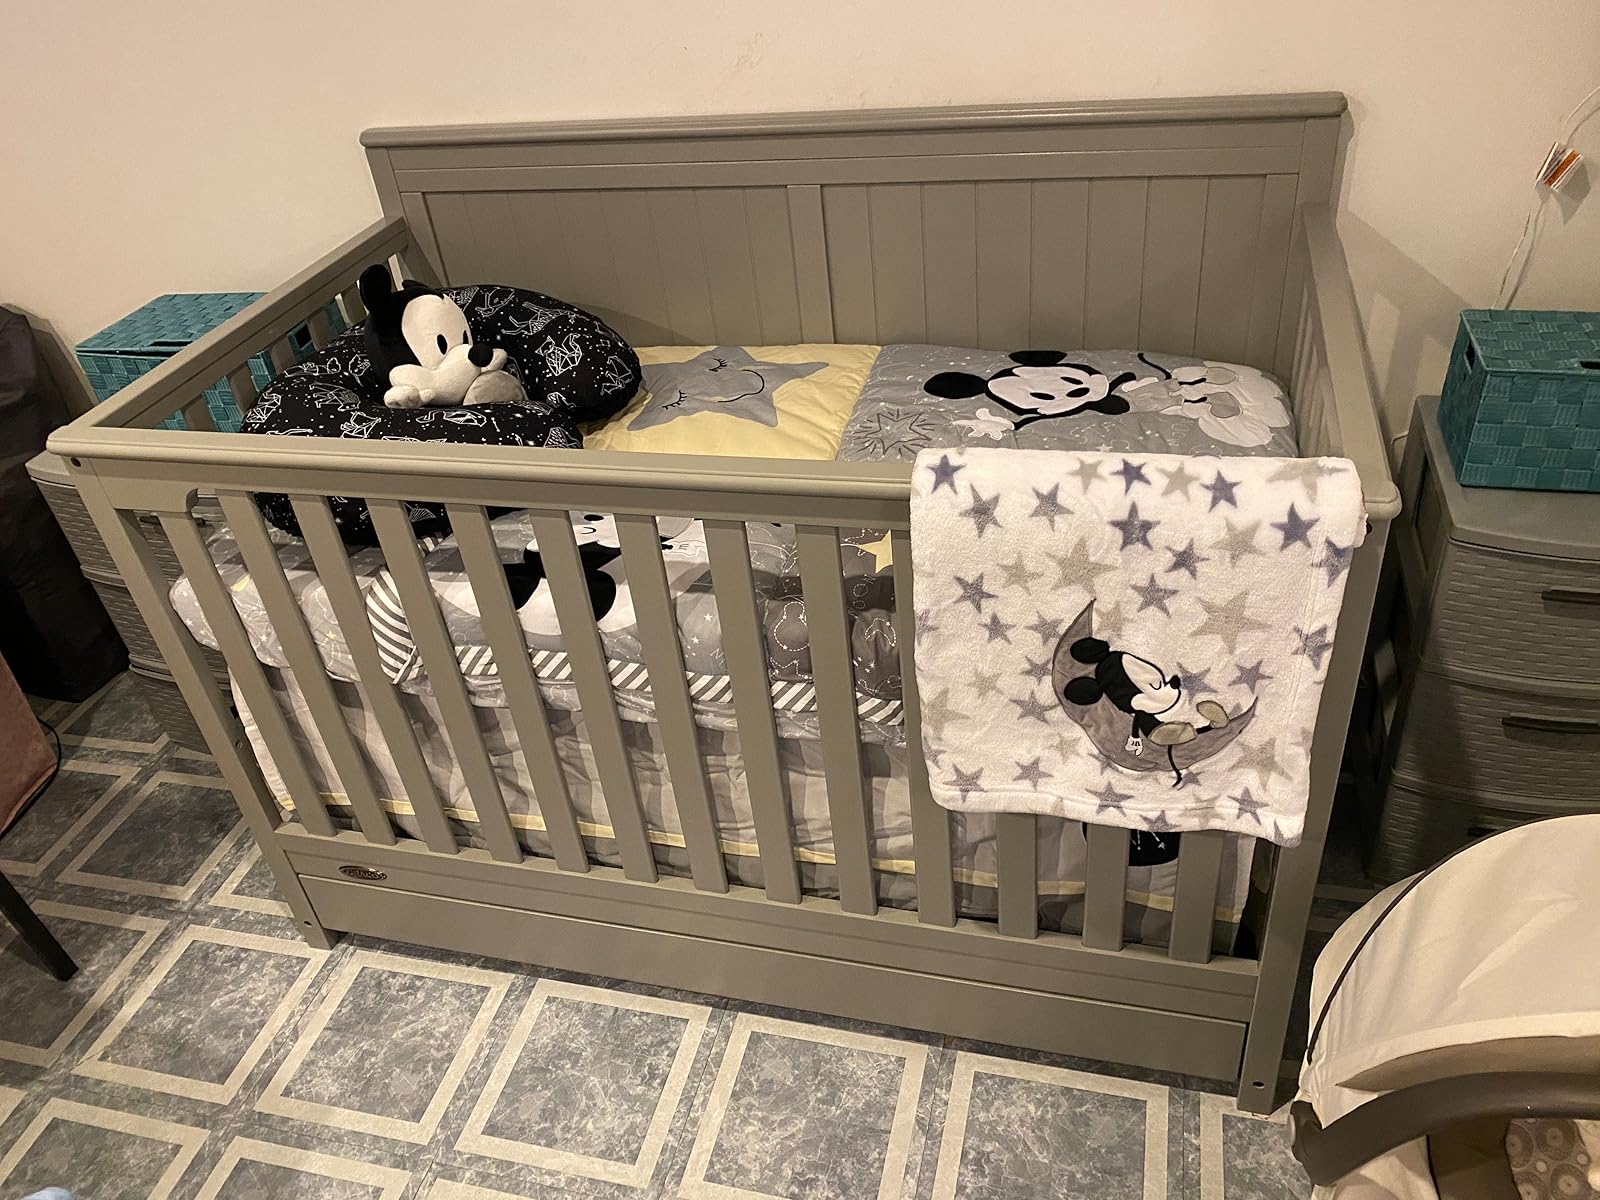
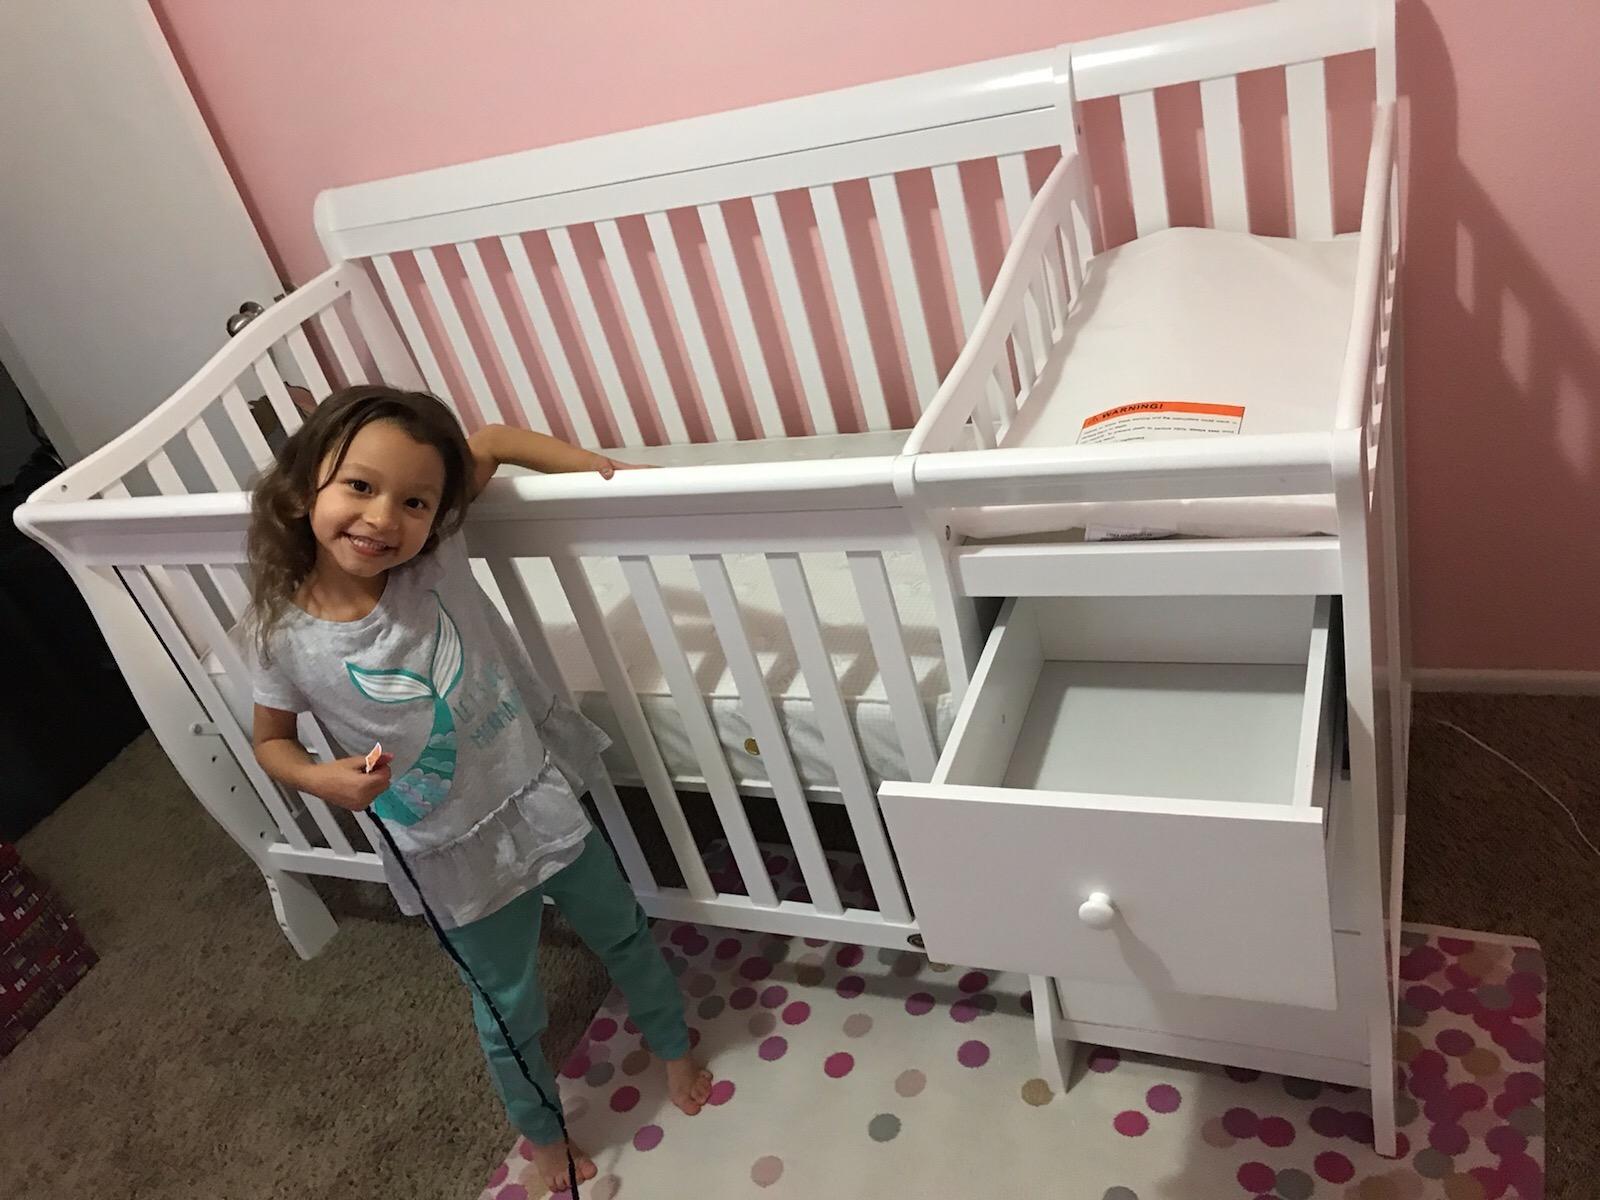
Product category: products_crib
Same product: no